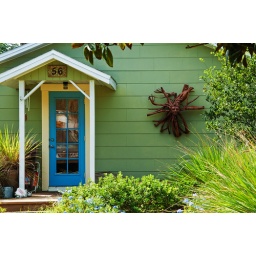
A pretty beach house in Atlantic Beach Fla.